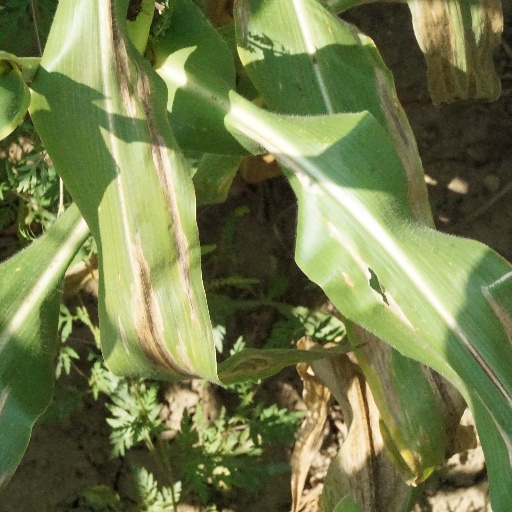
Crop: maize; corn